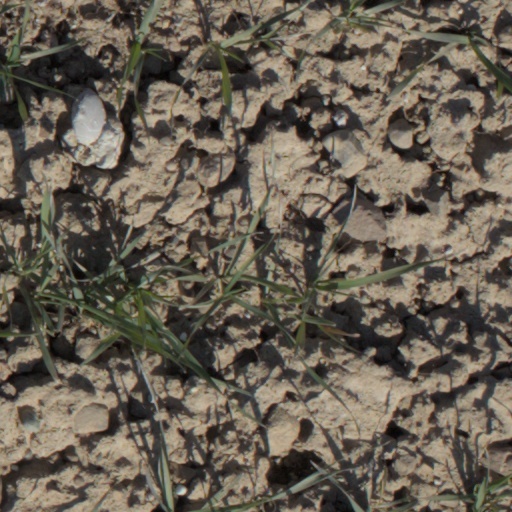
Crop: wheat